List of Homestuck characters

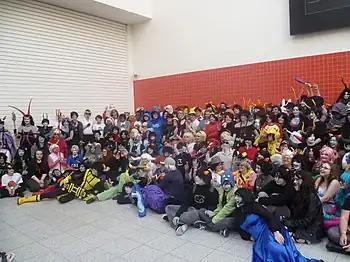
A group of cosplayers portraying characters from "Homestuck" at MCM London Comic Con in 2014

"Homestuck" is a webcomic written, illustrated, and animated by Andrew Hussie as part of "MS Paint Adventures" ("MSPA"). The webcomic centers on a group of teenagers who unwittingly bring about the end of the world through the installation of a beta copy of an upcoming computer game. "Homestuck" features a complex story and a large cast of characters, starring the four children John Egbert, Rose Lalonde, Dave Strider and Jade Harley. Hussie invented an alien species, called trolls, that have a unique culture. "Homestuck" characters were particularly popular to cosplay at anime conventions during the early 2010s.